Amsterdam regional transport authority

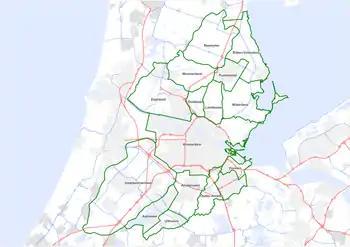
Amsterdam regional transport authority

The Amsterdam regional transport authority is an administrative partnership of 14 municipalities in the province of North Holland, comprising and located around Amsterdam. It was called the City Region of Amsterdam until 31 December 2016.